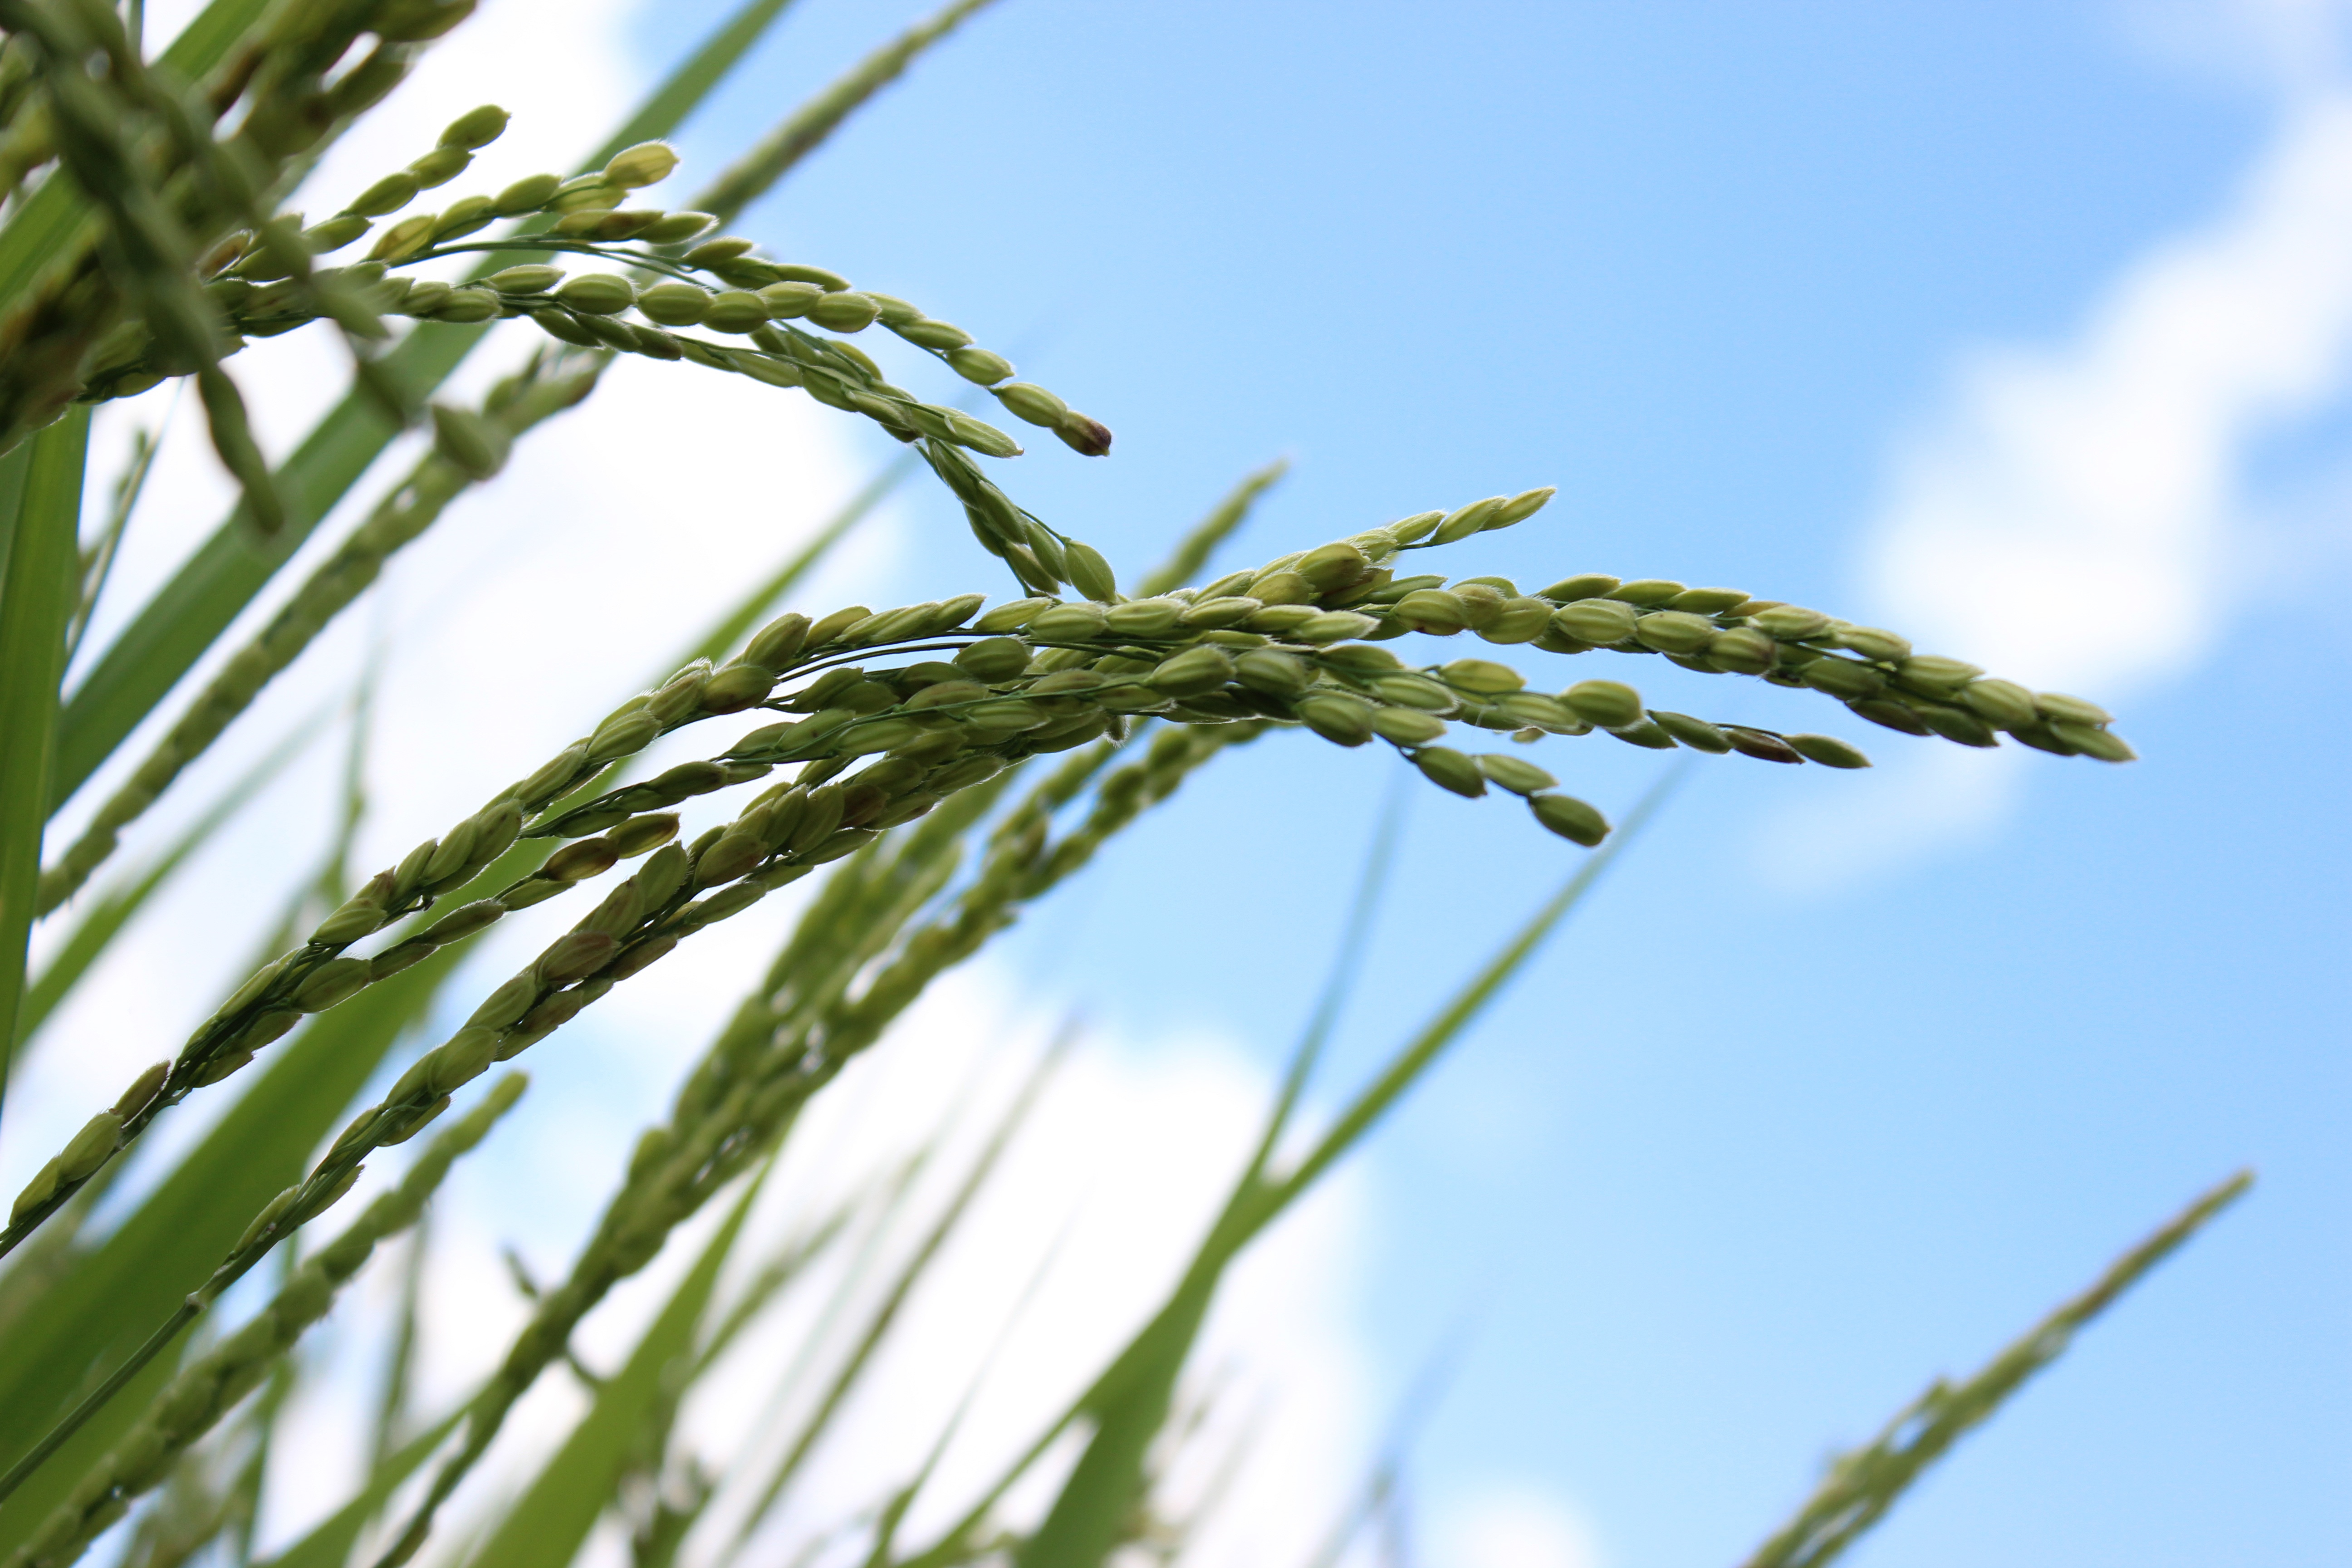
tree, grass, branch, plant, field, leaf, flower, green, crop, botany, ear, flora, rice, twig, blue sky, close up, ecosystem, fukushima, macro photography, flowering plant, grass family, plant stem, woody plant, land plant, arecales